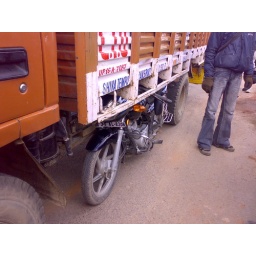
Freak accident. Bike smashed under the truck but still standing